London Underground S7 and S8 Stock

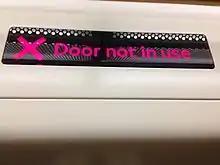
Selective door operation (SDO) is used at some stations where the platform is shorter than the train, such as at Baker Street

The S Stock is air-conditioned throughout: the sub-surface tunnels (unlike deep-level tube lines) allow the exhausted hot air to disperse, and two-thirds of the sub-surface network is in the open air. The stock has regenerative brakes, returning around 20% of their energy to the network and thus increasing energy efficiency.